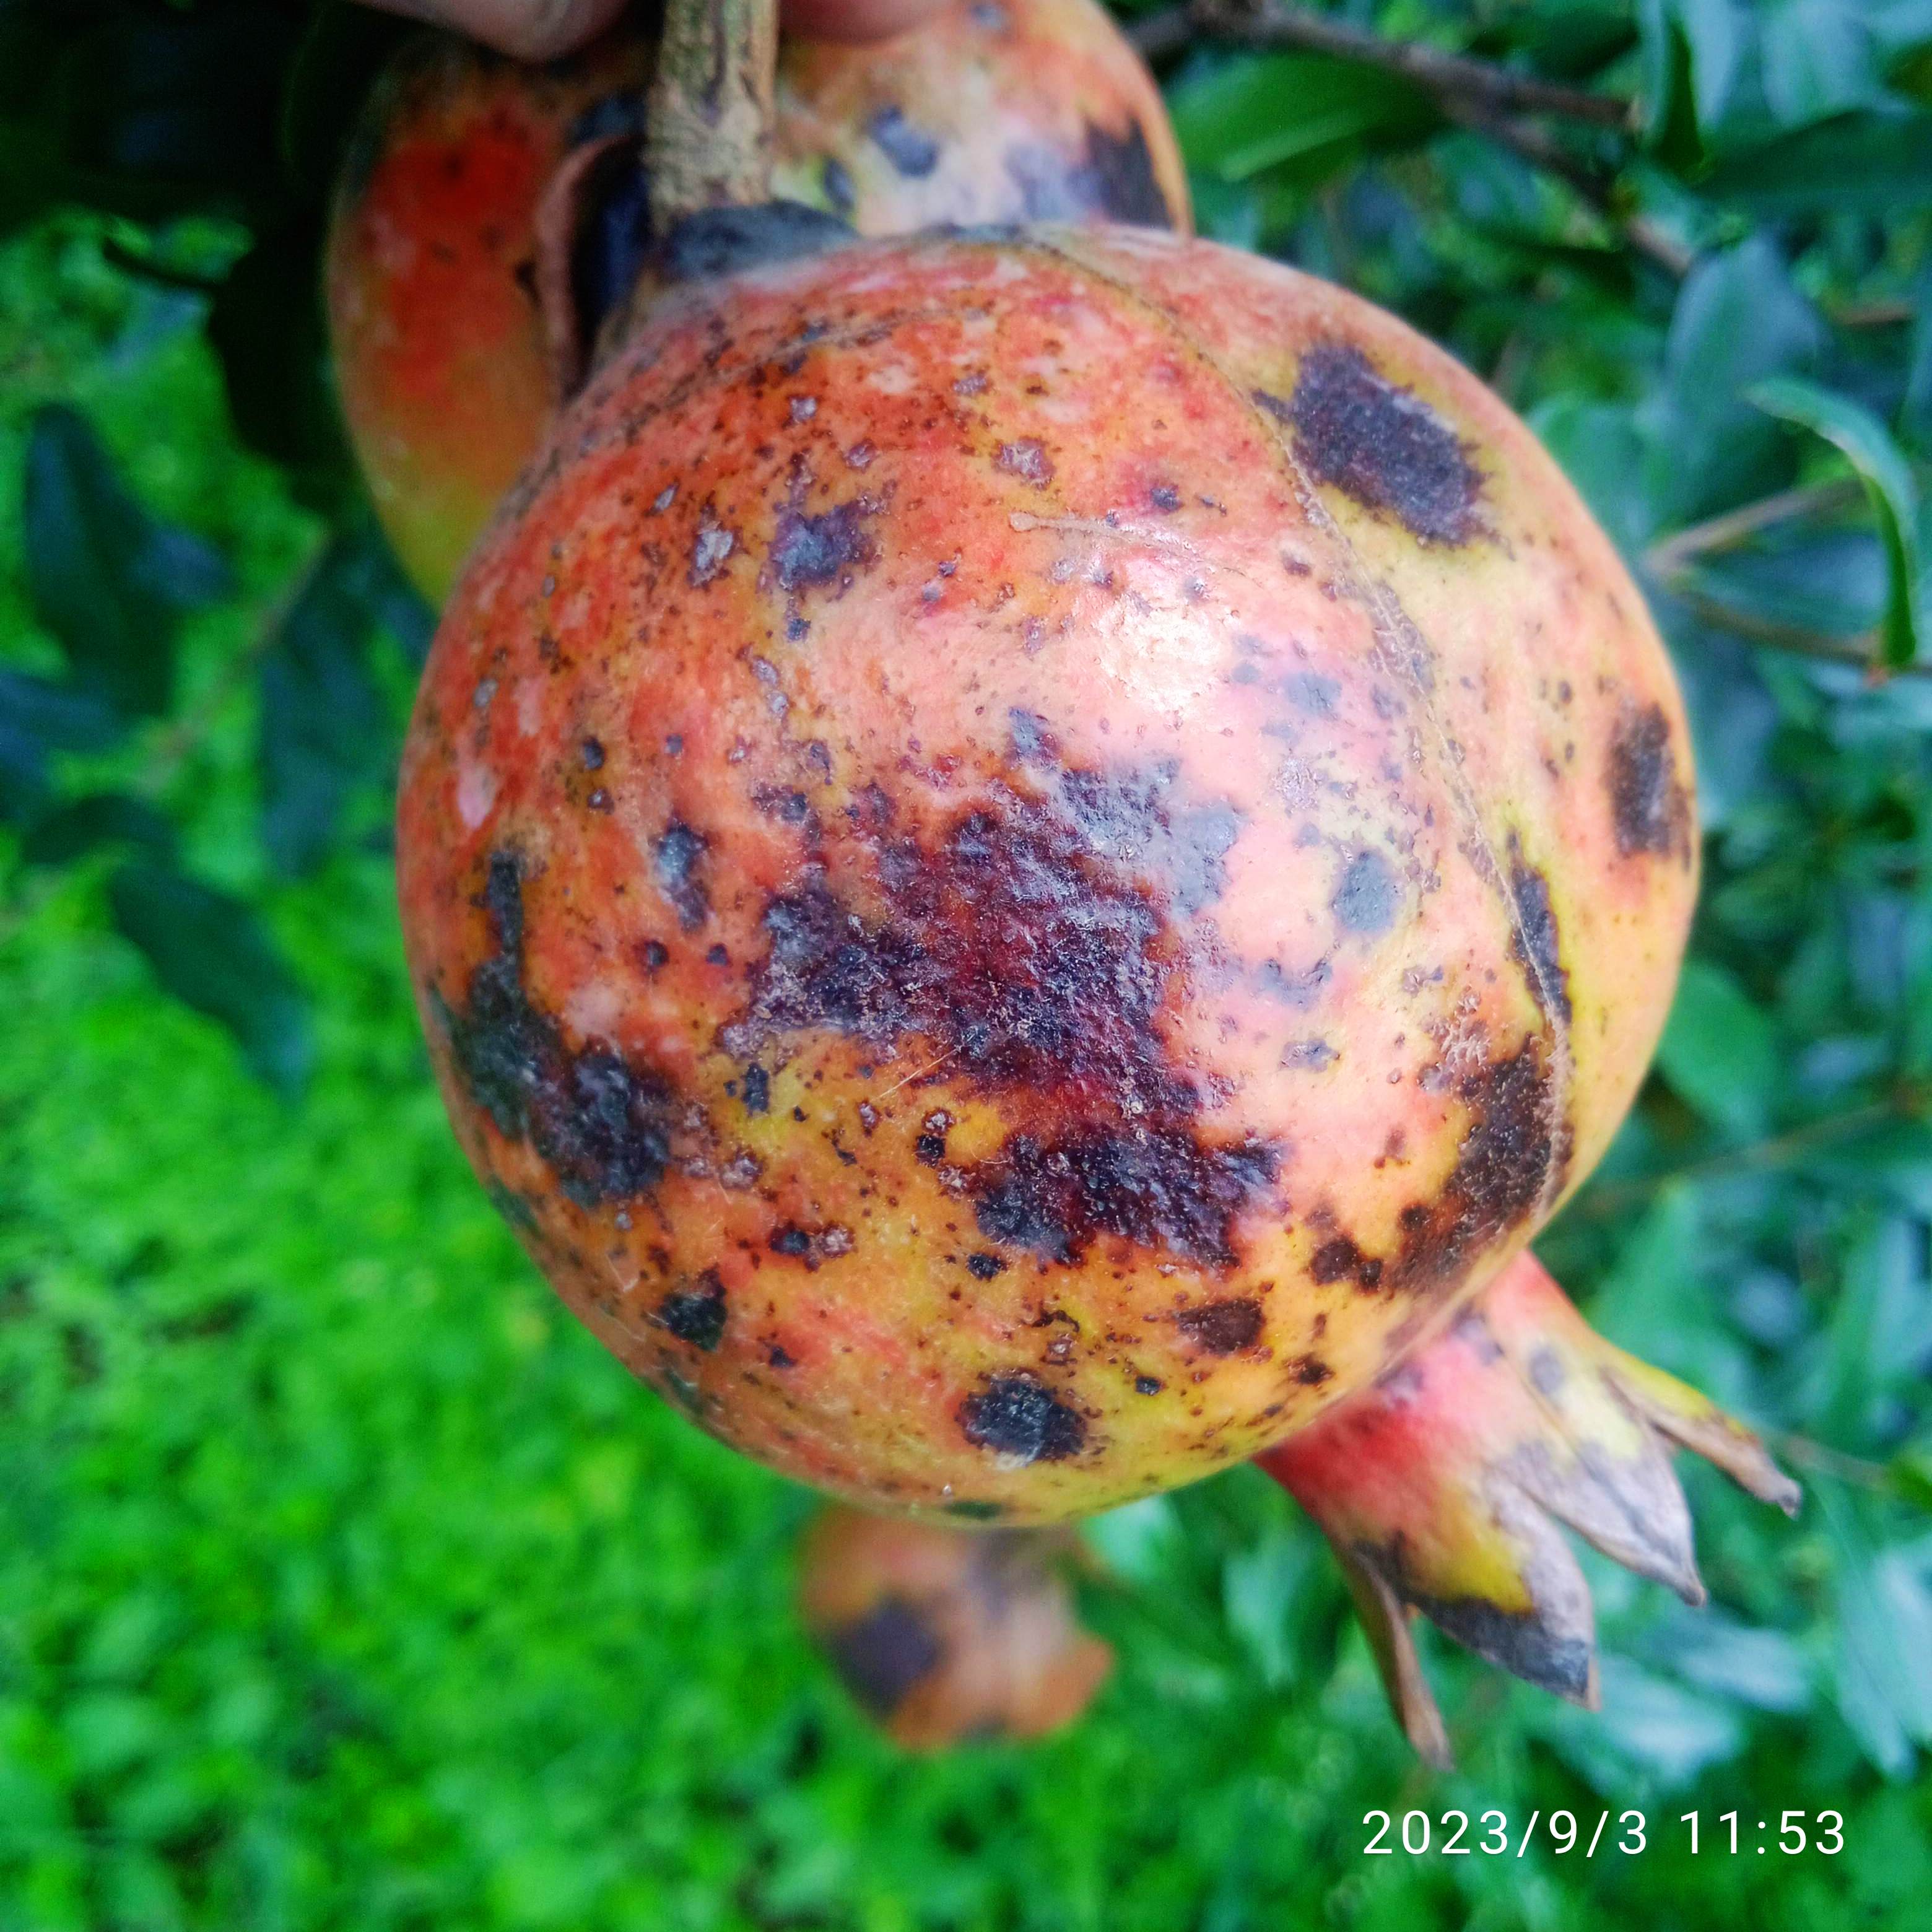
Label: Anthracnose